Tsurumi-Ono Station

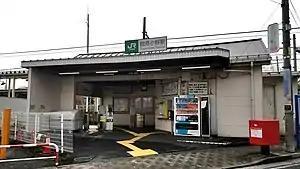
The east-side entrance in December 2019

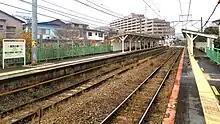
Station platforms in December 2019

Tsurumi-Ono Station is served by the Tsurumi Line, and is located from the terminus at Tsurumi Station.